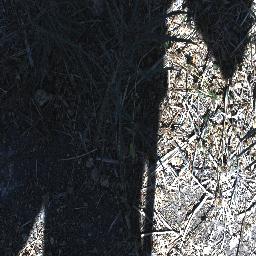
Label: parkinsonia